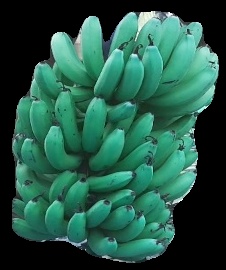
Variety: pachbale
Grade: grade3